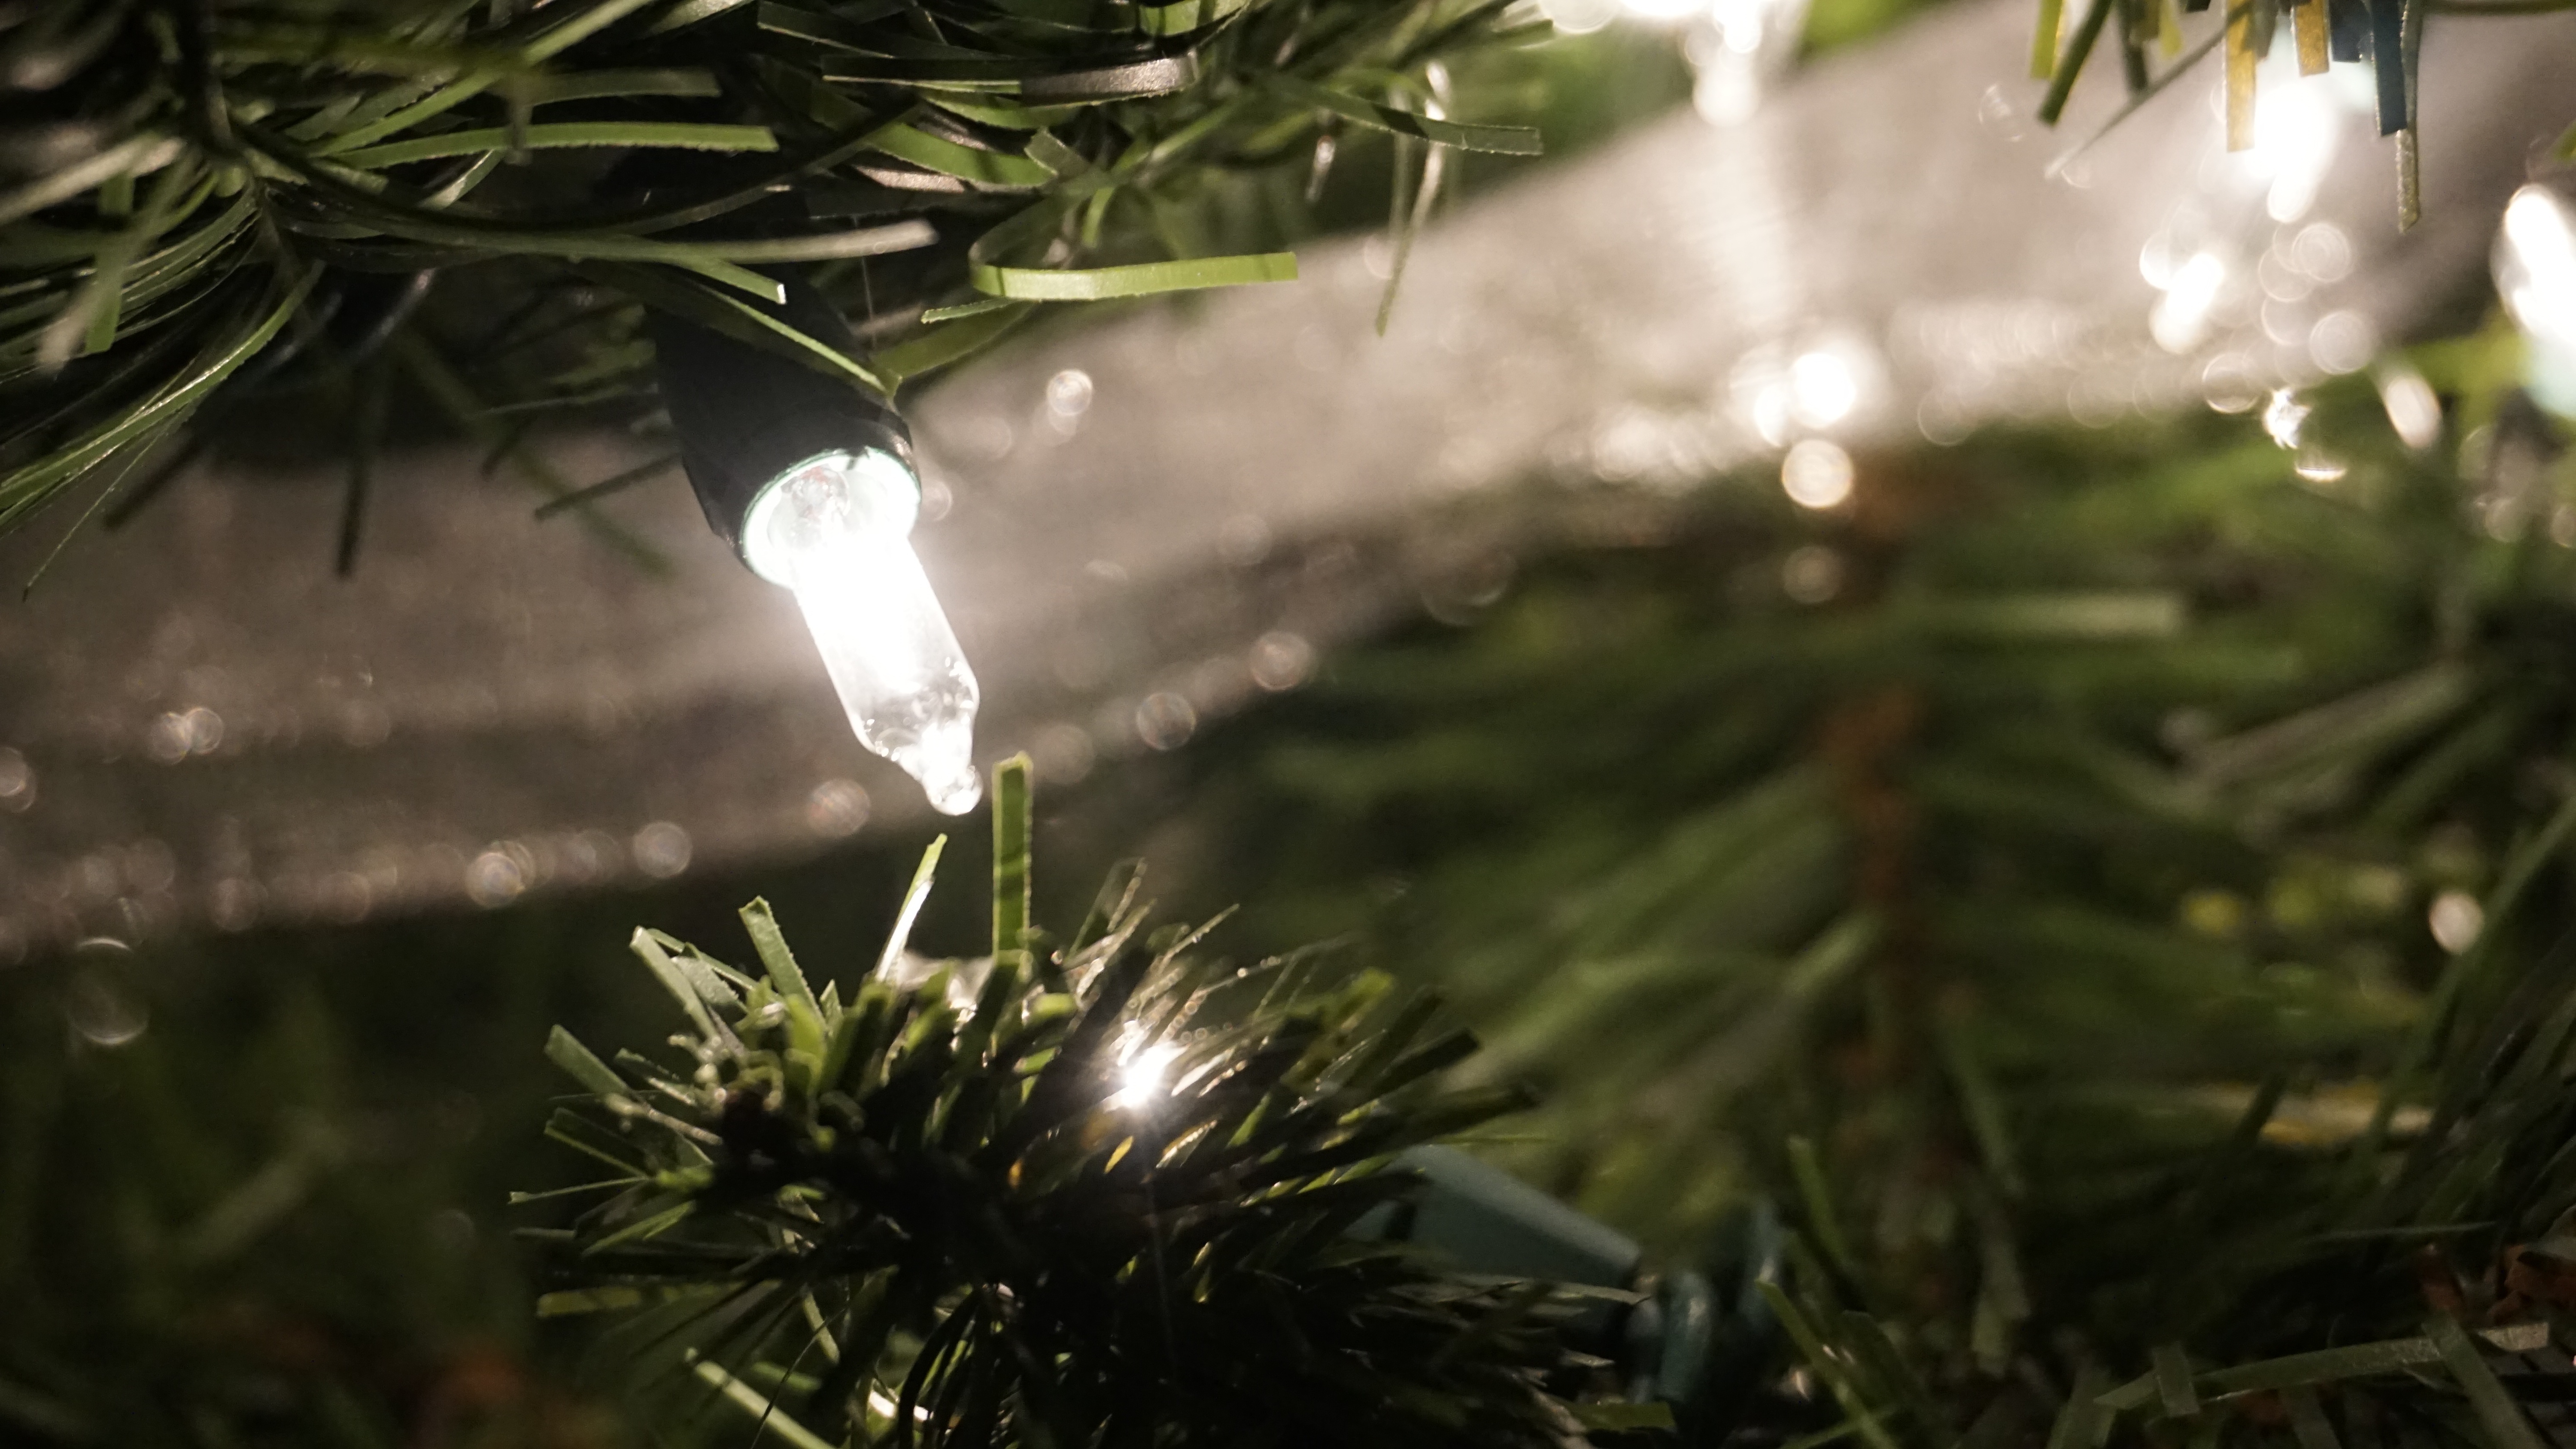
tree, nature, grass, branch, plant, leaf, flower, green, botany, garden, christmas, fir, flora, christmas tree, twig, christmas decoration, woody plant